Frank Gore

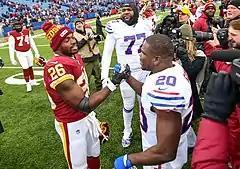
Gore and fellow back Adrian Peterson after a game against the Washington Redskins, 2019

On March 13, 2019, Gore signed a one-year, $2 million contract with the Buffalo Bills.